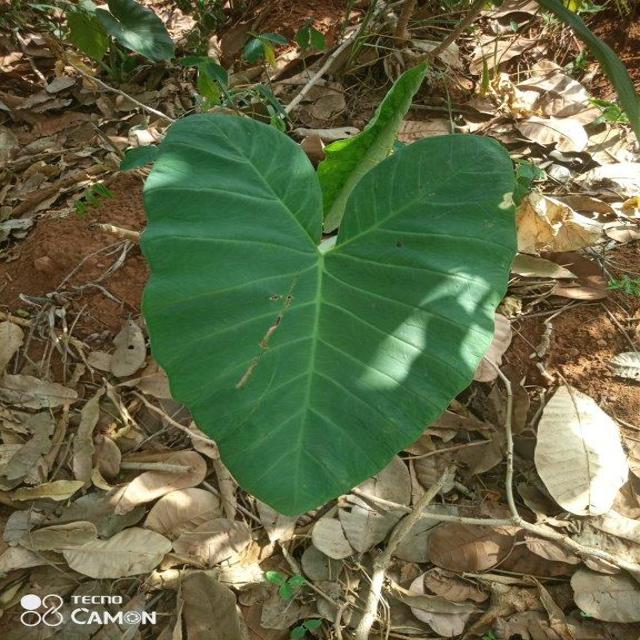
Label: Healthy